Deadly Prey

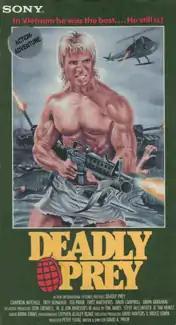
VHS cover

Deadly Prey is a 1987 action film written and directed by David A. Prior. The film, a very loose adaptation of the short story "The Most Dangerous Game" by Richard Connell, stars Ted Prior, David's brother, as a former soldier who is kidnapped for participation in a human safari.